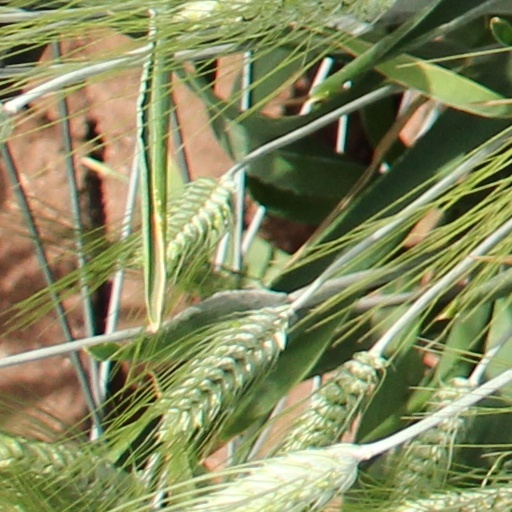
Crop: wheat